David Criswell

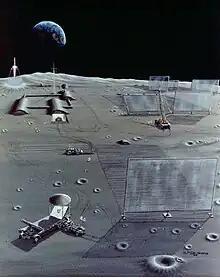
Solar power plant on the moon with microwave phased arrays

For over thirty years, Criswell was an advocate for obtaining solar power from the Moon. He proposed the large-scale construction of solar collectors on the lunar surface, using local lunar materials. The solar energy would be converted to microwave energy and transmitted to Earth.